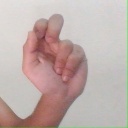
अक्षर: ढ